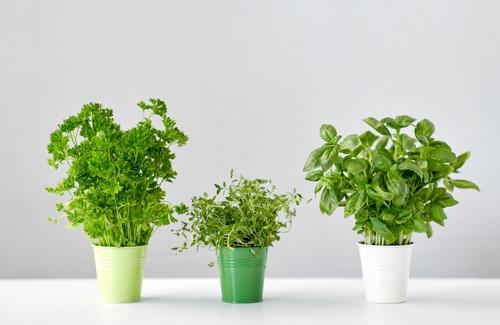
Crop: unknown
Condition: basil